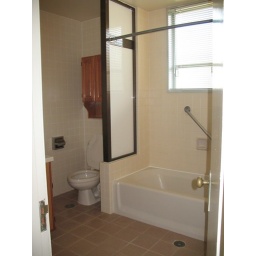
bathroom - only one shower/tub in the house but there is another toilet closet